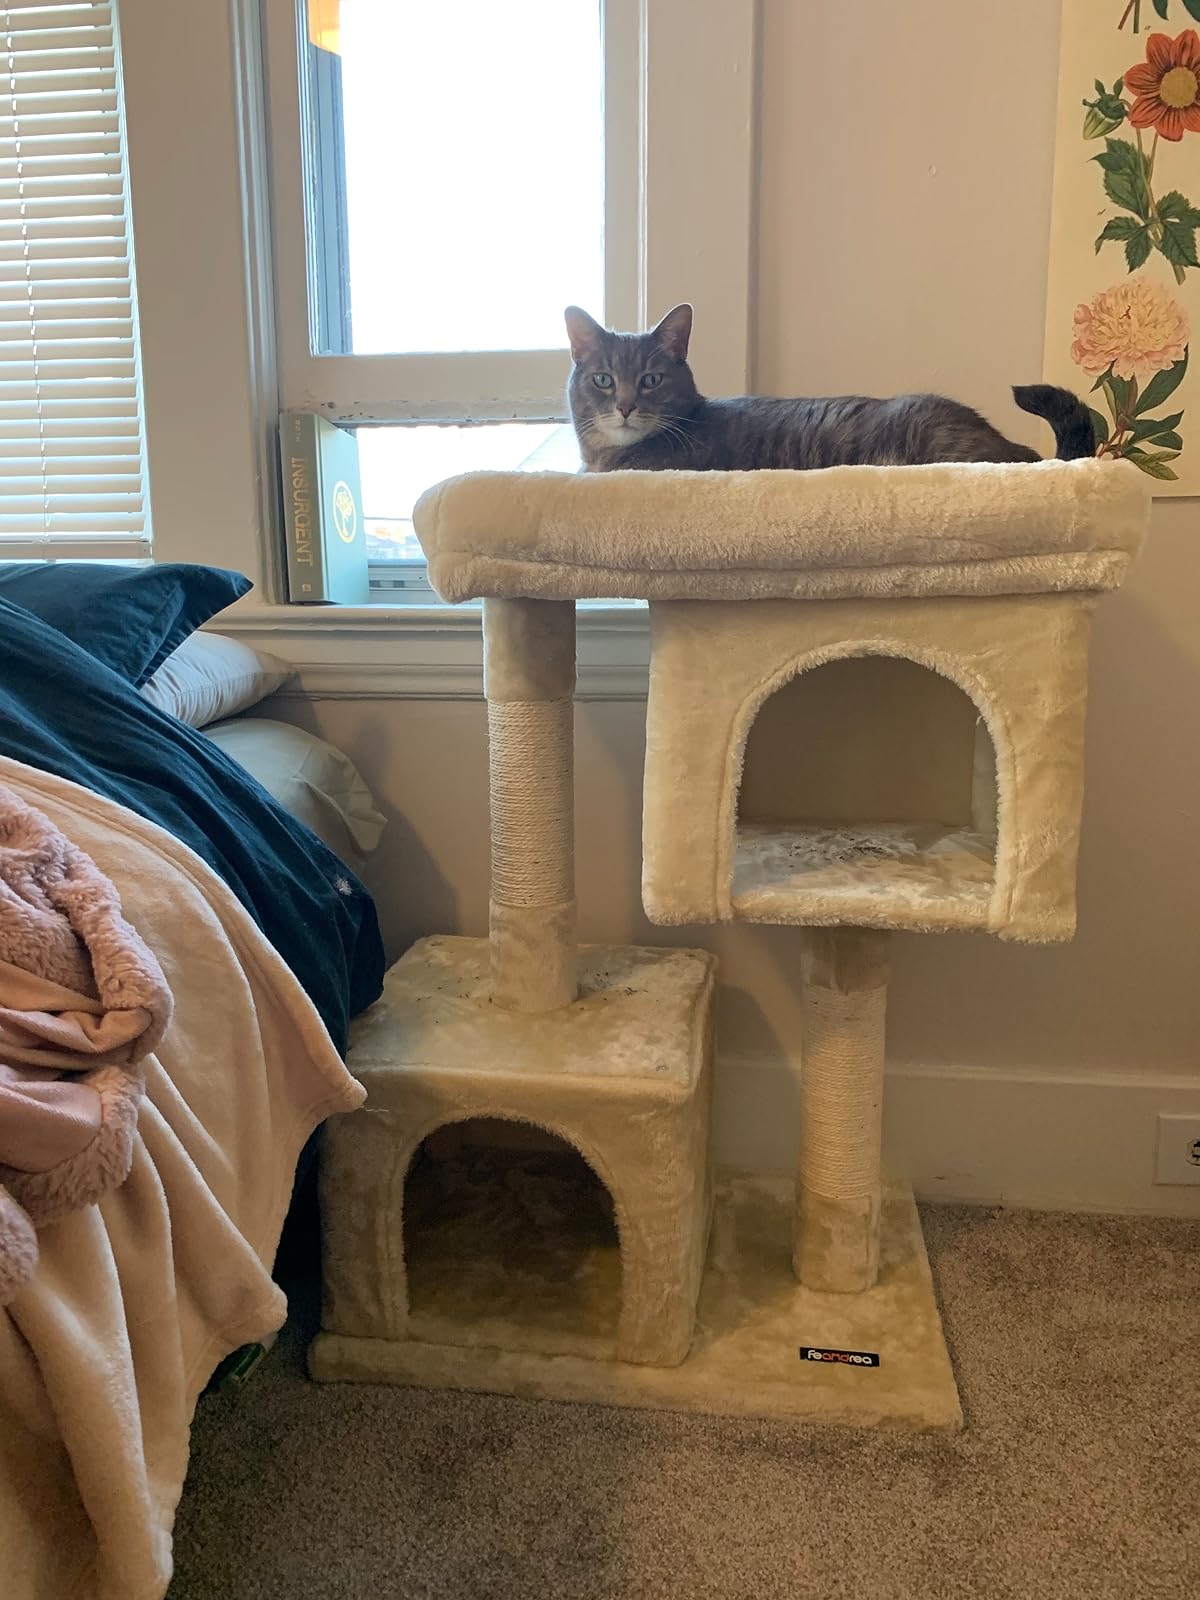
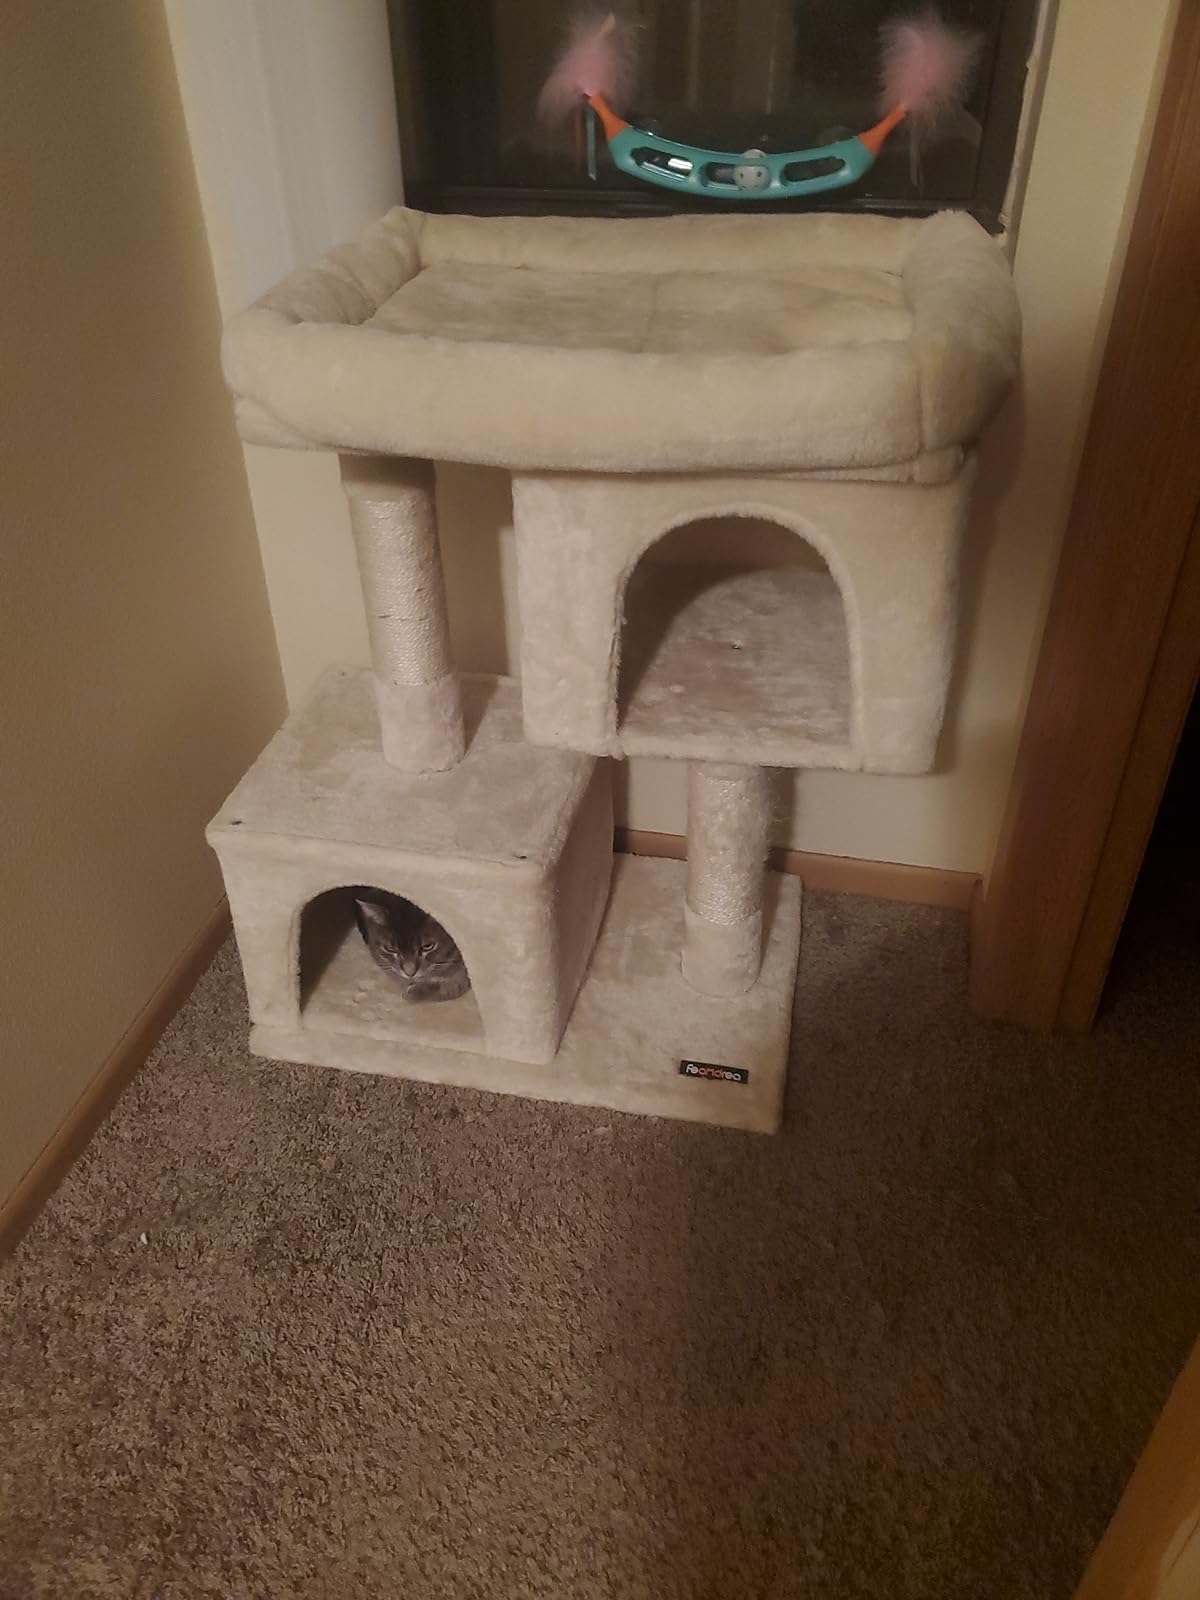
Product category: items_cat tree
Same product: yes